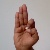
The image shows a hand gesture representing the letter 'F' in Indian Sign Language.